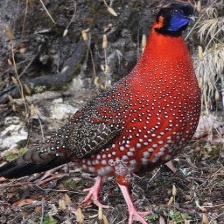
Species: SATYR TRAGOPAN
Scientific name: TRAGOPAN SATYRA